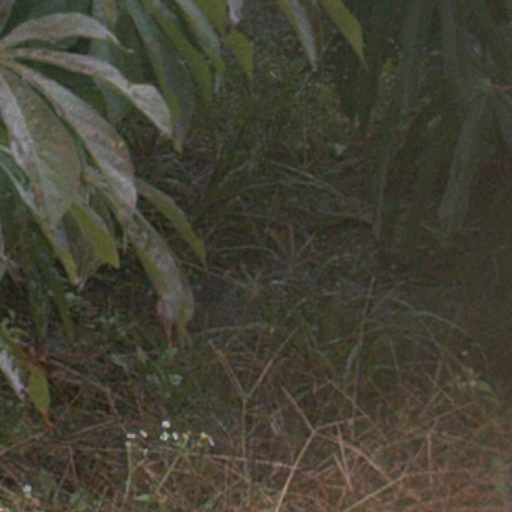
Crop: cassava